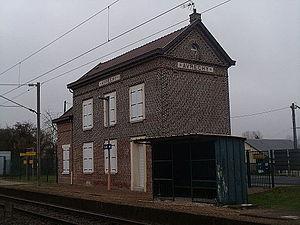
le bâtiment voyageurs sur le quai vers Creil
La gare d'Avrechy est une gare ferroviaire française de la ligne de Paris-Nord à Lille, située sur le territoire de la commune d'Avrechy, dans le département de l'Oise en région Hauts-de-France.
Avrechy est une commune française située dans le département de l'Oise en région Hauts-de-France. Ses habitants sont appelés les Avrechois et les Avrechoises.